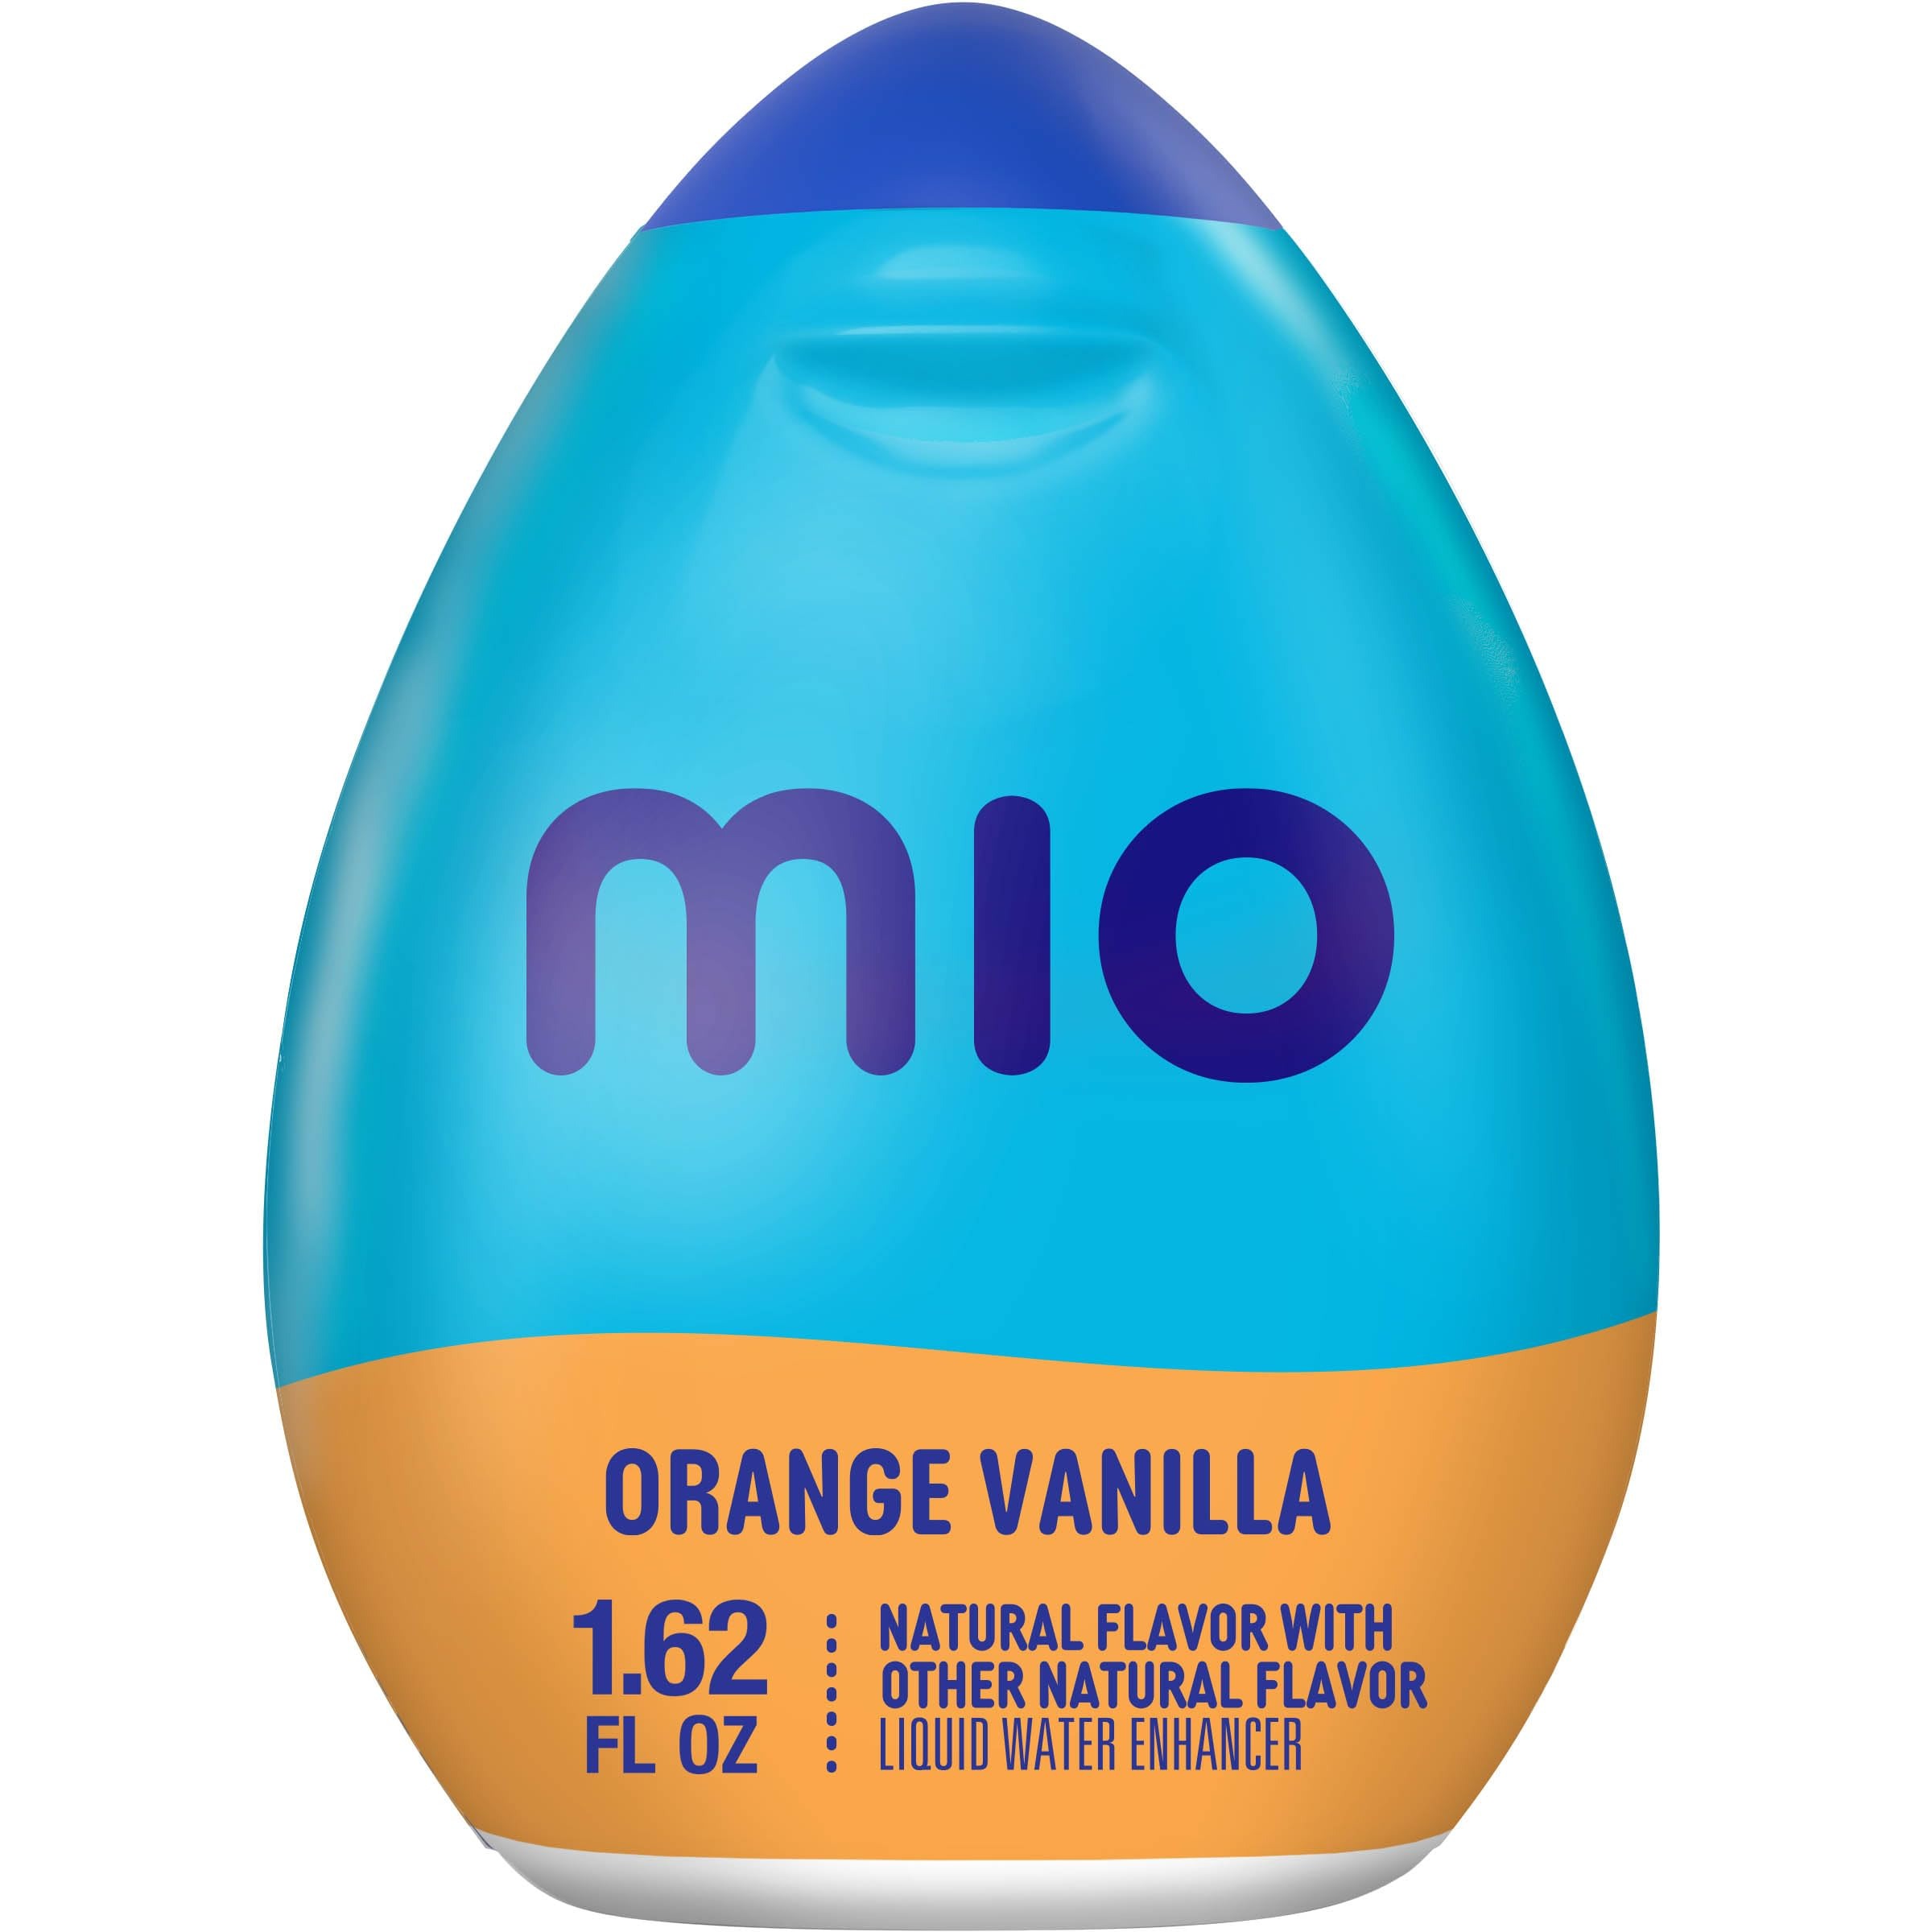
Item Name: MiO Vitamins Orange Vanilla Liquid Water Enhancer Drink Mix (1.62 fl oz Bottle)
Bullet Point 1: One 1.62 fl. oz. bottle of MiO Orange Vanilla Liquid Water Enhancer
Bullet Point 2: MiO Orange Vanilla Liquid Water Enhancer Concentrate delivers refreshing flavor in every squeeze
Bullet Point 3: Convenient bottle neatly fits in your purse, bag or glove box for easy on the go mixing
Bullet Point 4: Refreshing orange vanilla flavor transforms boring water
Bullet Point 5: Contains zero calories per 1/24 bottle
Bullet Point 6: Made with natural flavors
Bullet Point 7: Orange vanilla drink enhancer comes in a portable bottle for on the go refreshment
Value: 1.62
Unit: Fl Oz

Price: 3.235